765874 – Unification

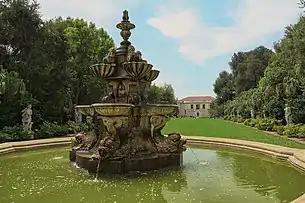
A fountain in Huntington Botanical Gardens in San Marino, California, where location filming took place

In mid-2023, months after completing "Regeneration", Urbach shared his idea for a fourth concept video with Baena. He was inspired by comments Shatner made in an interview with the archive team, as well as fan frustrations regarding Kirk's death in "Generations" and the off-screen death of Spock in the alternate Kelvin Timeline, as revealed in the film "Star Trek Beyond" (2016). Urbach thought it was horrible that the two characters died in separate universes and wanted to give them a "proper sendoff" that would also bring closure for fans. After the team considered whether they should "dare" make such a project, they received approval from Shatner, Nimoy's family, and "Star Trek" parent company Paramount Global. The video was executive produced by Shatner and Susan Bay Nimoy, the widow of Leonard Nimoy. Shatner gave his approval after enjoying the archive team's previous work. He told them that they should only make the short if it was going to be "something meaningful". The title, "765874 – Unification", refers to Kirk and Spock's reunion but also the creative team's attempt to unify different parts of the "Star Trek" franchise.